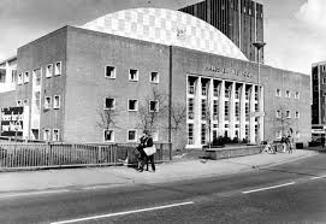
Building: Wales Empire Pool
Country: United Kingdom
Year built: 1958
Former swimming pool in Cardiff, Wales Wales Empire Pool Pwll Nofio'r Gymanwlad General information Type Swimming Pool building Address Wood Street Town or city Cardiff Country Wales Coordinates 51°28′37″N 3°10′55″W / 51.4770°N 3.1820°W / 51.4770; -3.1820 Construction started January 1956 Opened 18 April 1958 Demolished June 1998 Cost £650,000 Client Cardiff City Council Technical details Structural system Reinforced concrete on steel frame Design and construction Architect(s) D.M.Davies/J. Dryburgh The Wales Empire Pool ( Welsh : Pwll Nofio'r Gymanwlad ), known locally as the Empire Pool , was an international standard swimming pool building, located in Cardiff , Wales from 1958 until it was demolished in 1998. It was a centrepiece for the 1958 British Empire and Commonwealth Games . Background The Wales Empire Pool in 1966 A site on Wood Street in the centre of the Cardiff had been identified in the 1930s as a good location for a new swimming baths. However, the construction of a new pool was not realised until Cardiff was chosen as the hosts of the 1958 British Empire and Commonwealth Games . The pool's site was immediately next to the Cardiff Arms Park , which was the main stadium for the Games. The building was acclaimed as the first example of modernist architecture in Cardiff, and was similar in design to the Royal Festival Hall in London. It was designed by D. M. Davies, believed to be influenced by Peter Behrens ' 1910 AEG turbine factory . The Royal Institute of British Architects differs in opinion, attributing the design to John Dryburgh, the City Architect 1957–74. The structural engineer was Oscar Faber , who was known for his work with reinforced concrete . Work on the new pool began in January 1956 and the completed building was opened by the Lord Mayor of Cardiff , J. H. Morgan, on 18 April 1958, two months before the Empire Games started. The City Council were initially reluctant to finance the new pool, but agreed to do so when confronted with the ultimatum of "No Pool – No Games". The total cost of construction was £650,000 and the 1958 Empire Games went on to achieve a financial surplus of £37,000. Facilities The main attraction of the Empire Pool was the international standard swimming pool, which measured 55 by 20 yards (50.3 m × 18.3 m) with a depth of between 3 and 16 feet (0.91 and 4.88 m), with diving boards. For spectators there were 1,722 permanent seats. In addition to the main pool, there was an Aeratone™ therapeutic bath, Victorian-style Turkish baths , physiotherapy rooms, hot showers, a restaurant and a large reception area. In 1970 the main pool was shortened to 50 metres, meeting new international standards. In 1973 a teaching pool was created for school children, opened by Winifred Mathias, Lord Mayor of Cardiff. Demolition Plaque commemorating the pool The Empire Pool was demolished in 1998 to make space for the Millennium Stadium , leading to a severe lack of swimming facilities in the South Wales area. In 2003 a new Wales National Pool was opened in Swansea while Cardiff received the £32 million Cardiff International Pool , which opened in Cardiff Bay in February 2008. See also Sports portal List of Commonwealth Games venues References